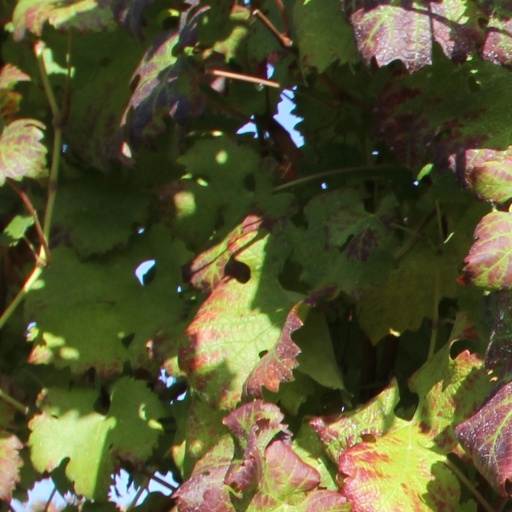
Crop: grape